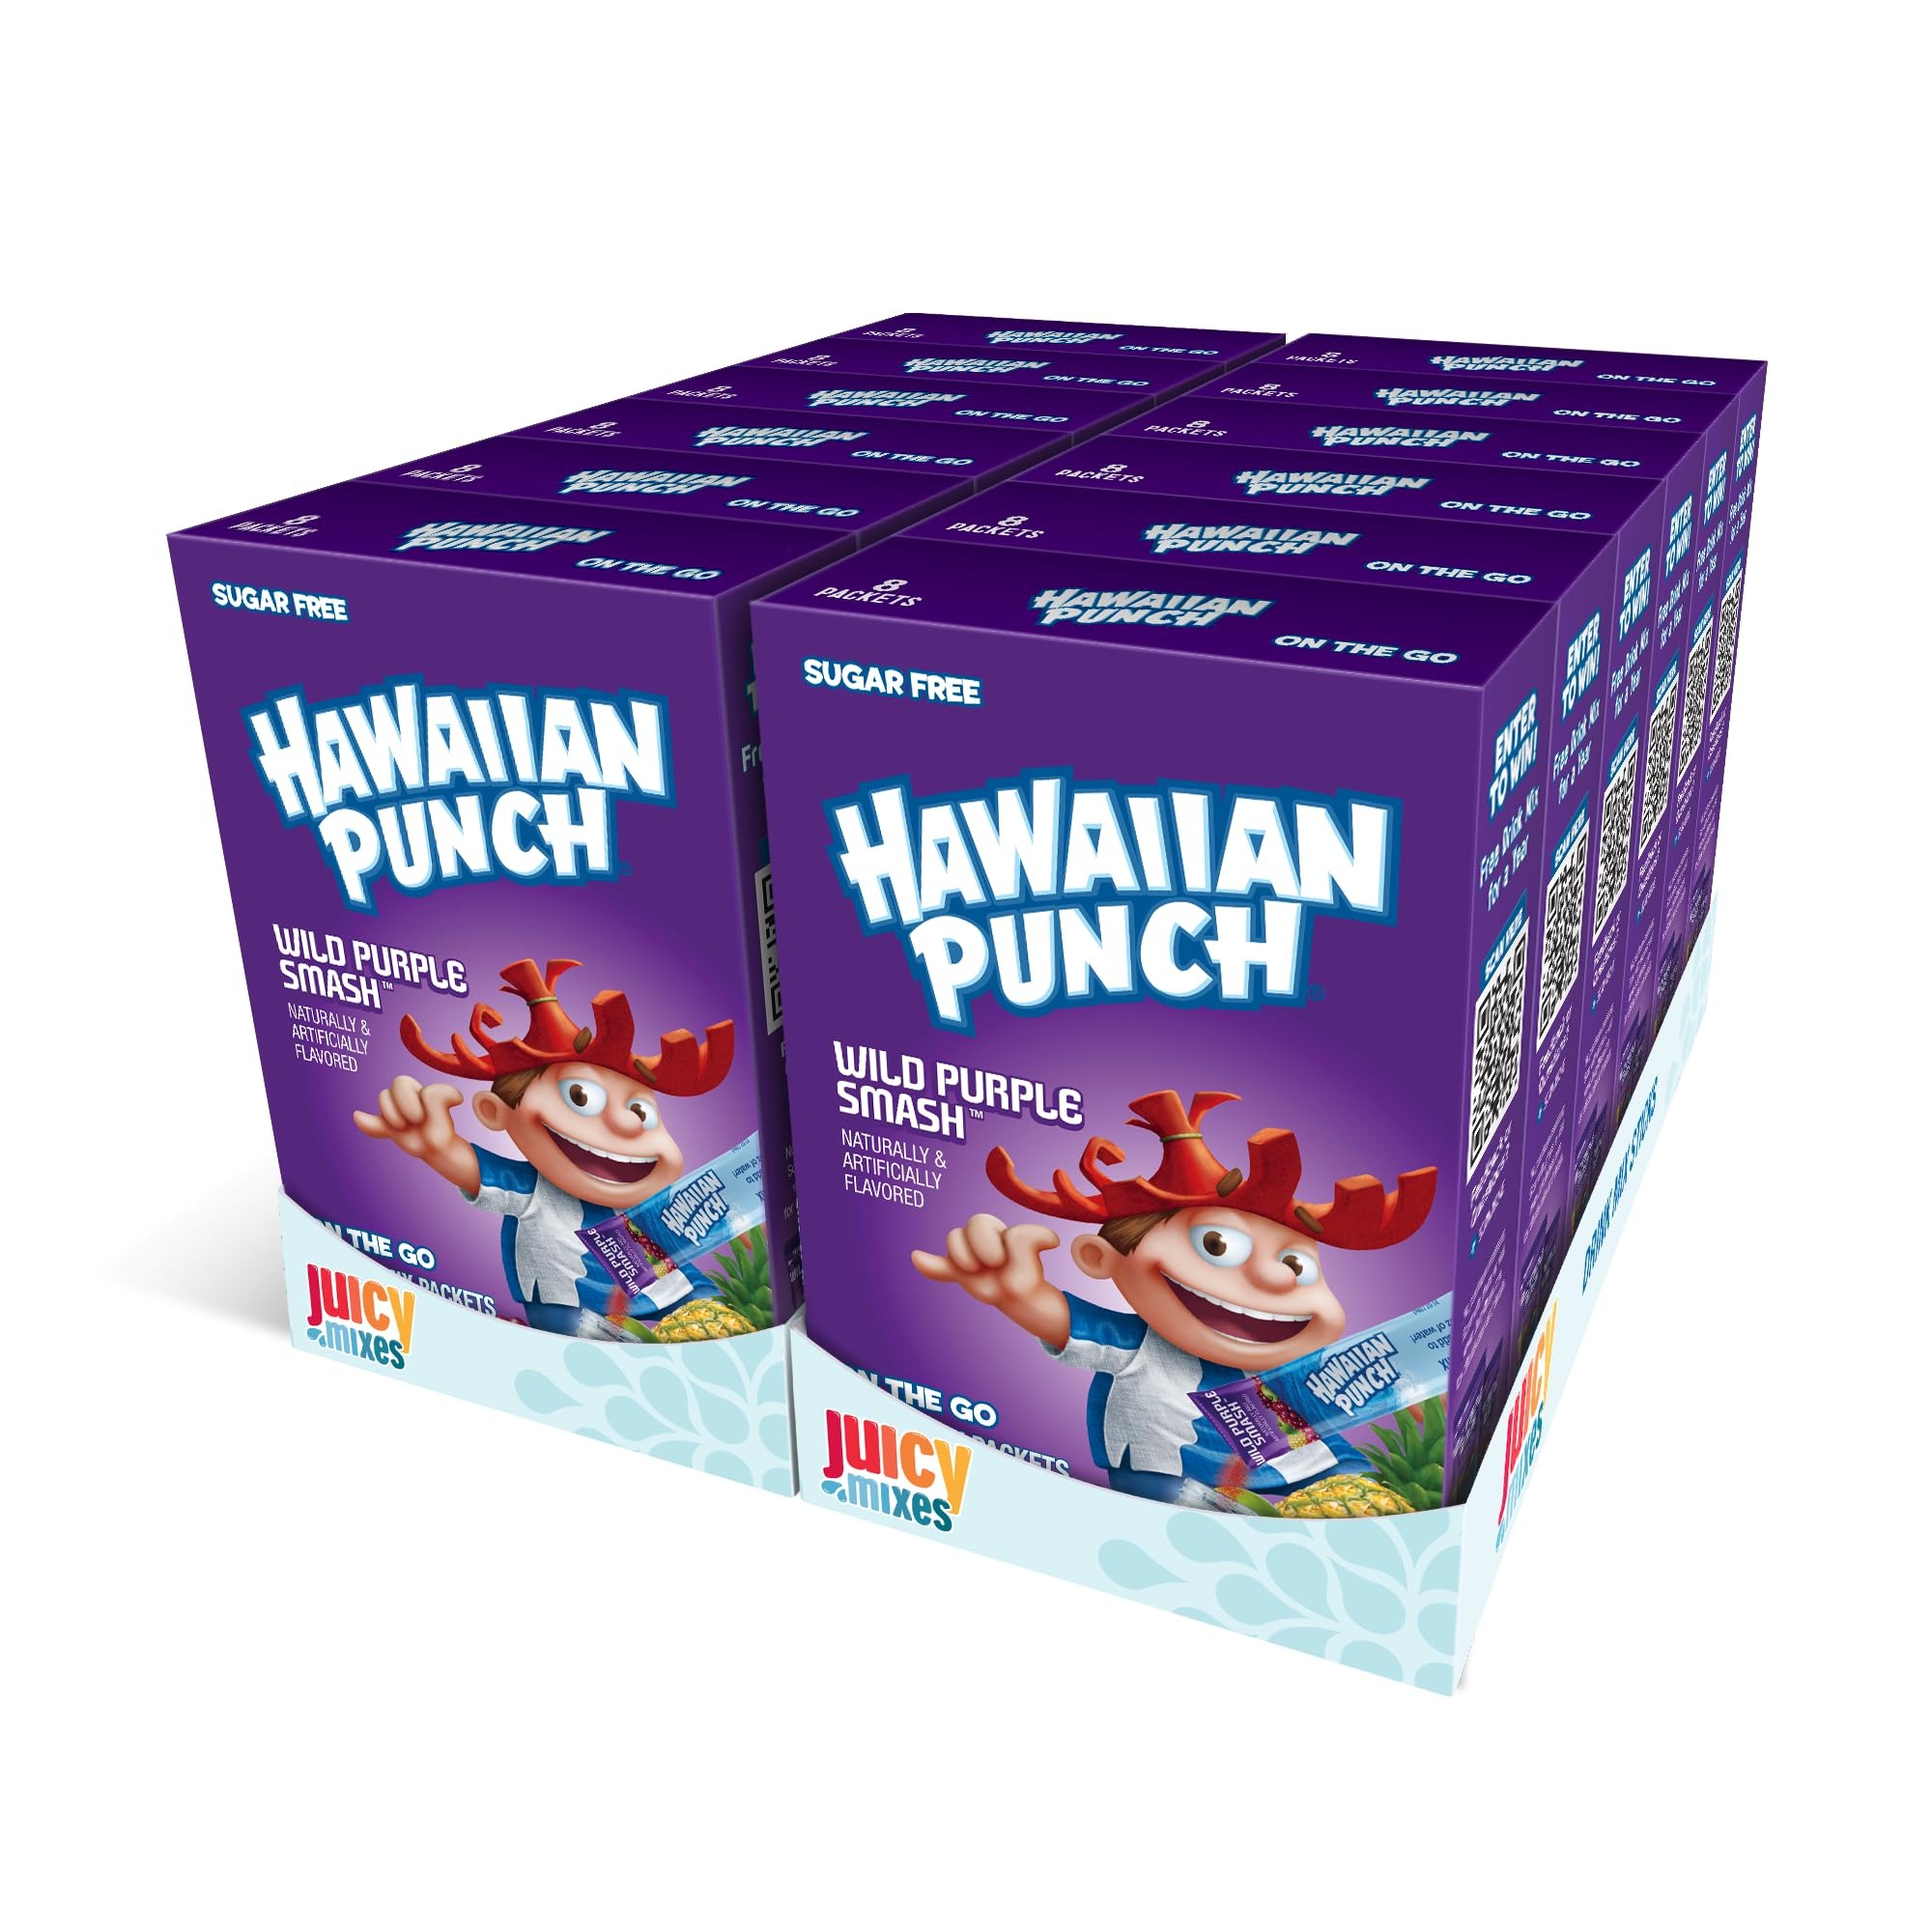
Item Name: Hawaiian Punch Powder Drink Mix – Sugar Free & Delicious, Excellent source of Vitamin C (Wild Purple Smash, 96 Sticks)
Value: 8.64
Unit: Ounce

Price: 29.085